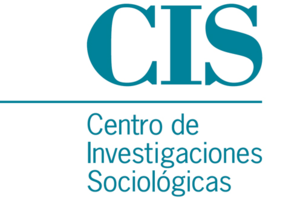
Le Centre de recherches sociologiques est un organisme autonome qui dépend du ministère de la Présidence et qui a pour fonction l'étude de la société espagnole notamment à travers la réalisation de sondages périodiques effectuées de sa propre initiative ou sur la demande d'autres organismes. Il diffuse ses travaux sur Internet et dans des revues et publications scientifiques.